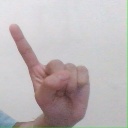
अक्षर: ए